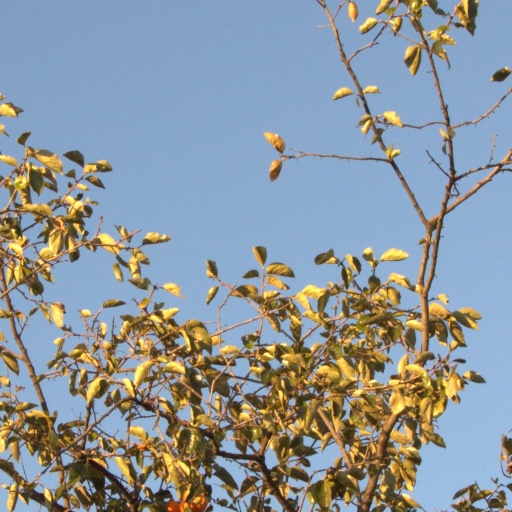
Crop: grape